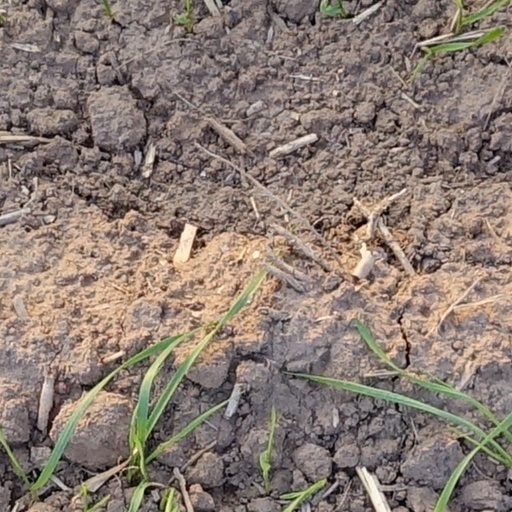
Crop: wheat